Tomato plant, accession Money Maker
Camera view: tilt-top (135 deg); turntable rotation: 210 degrees
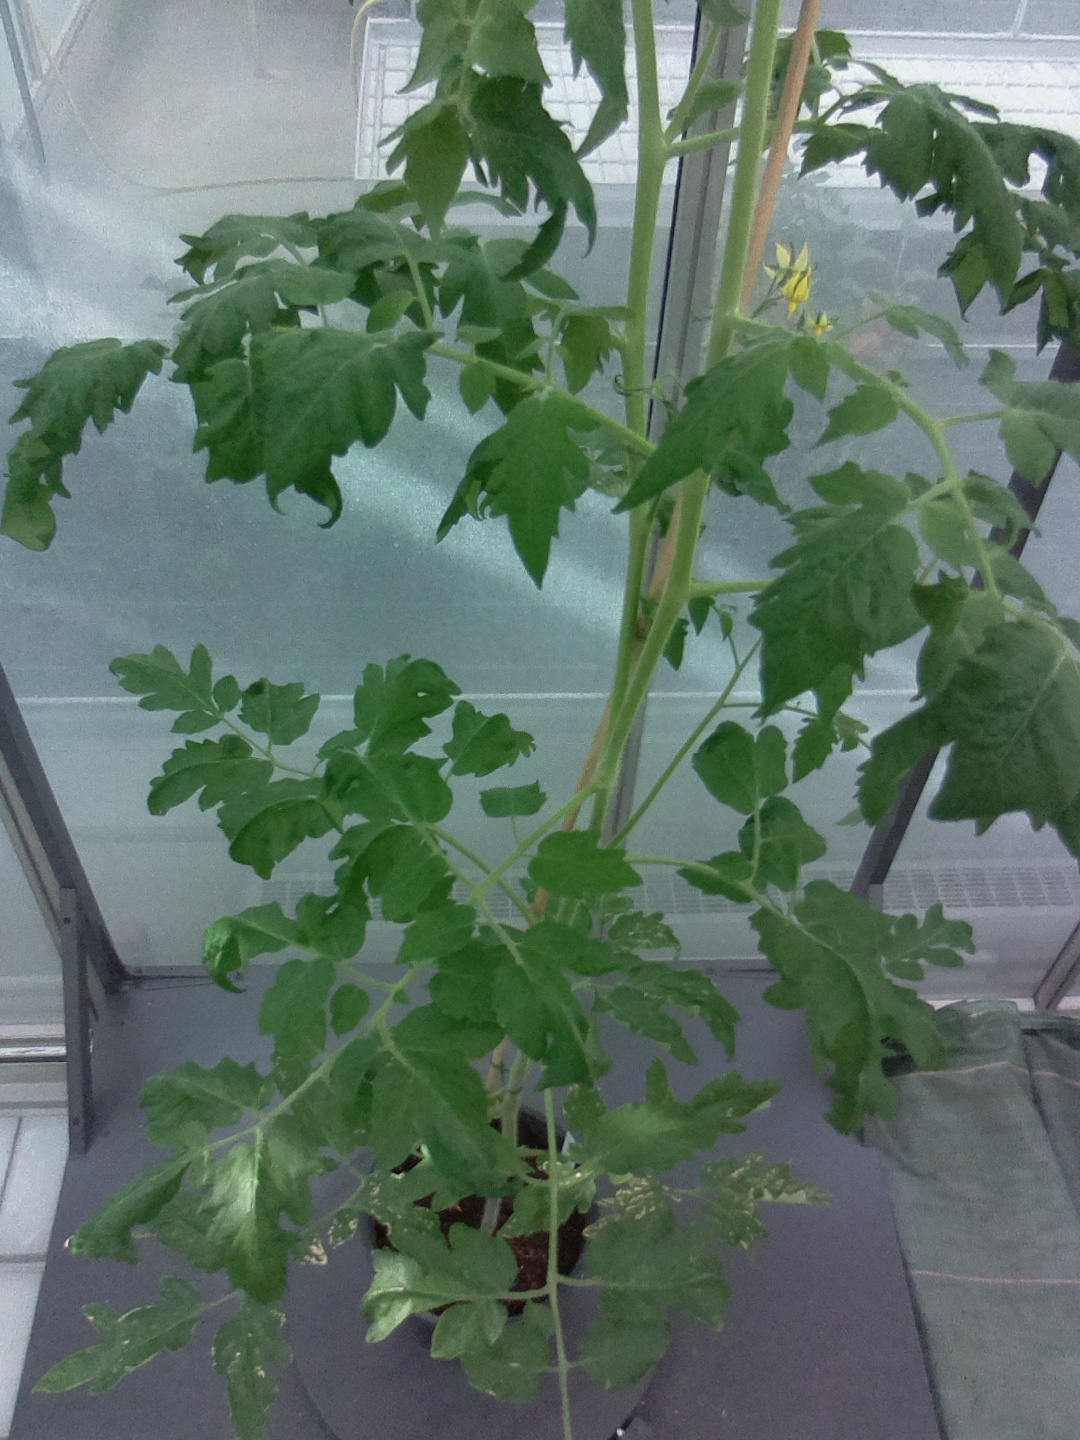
BBCH growth stage 64: 40%-50% of flowers open